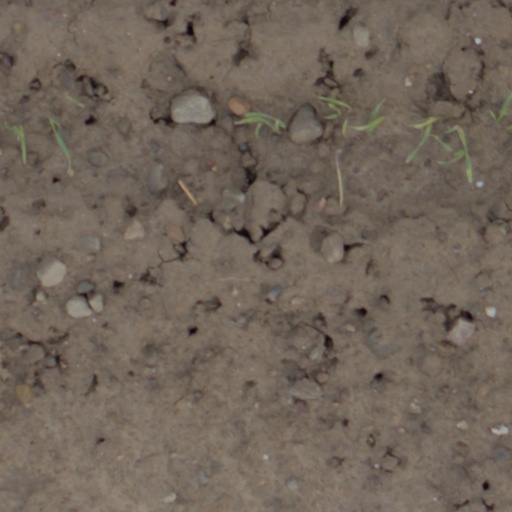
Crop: wheat